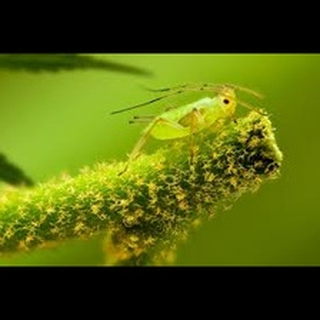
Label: wheat_aphid